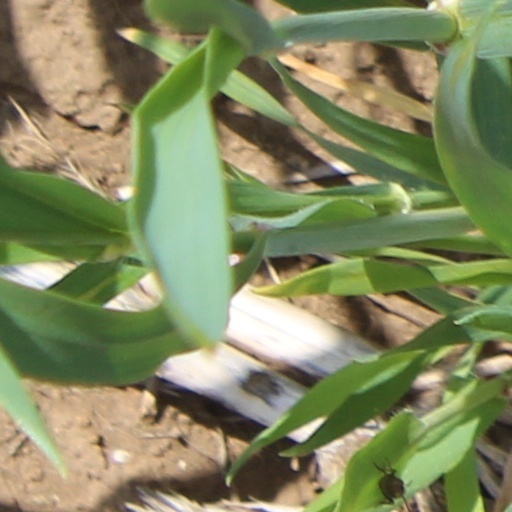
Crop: wheat